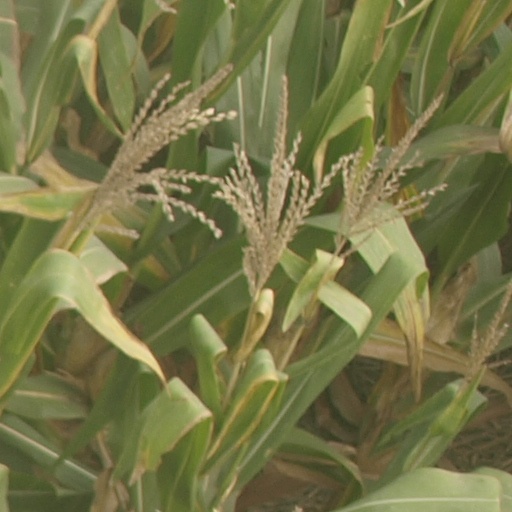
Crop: maize; corn